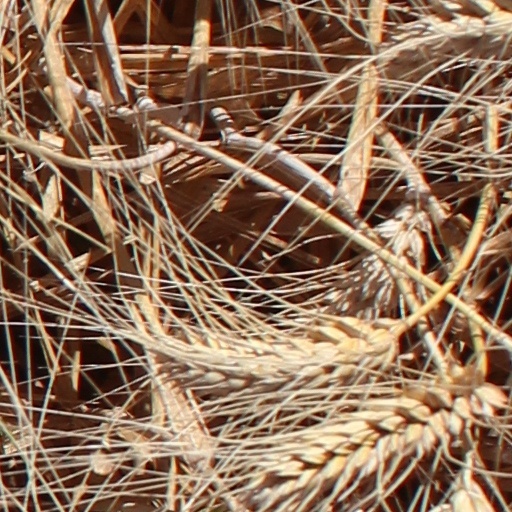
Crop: wheat